Voting Rights Act of 1965

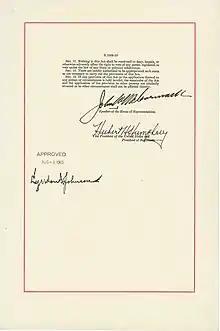
Final page of the Voting Rights Act of 1965, signed by United States President Lyndon B. Johnson, President of the Senate Hubert Humphrey, and Speaker of the House John McCormack

Section 4(b) contains a "coverage formula" that determines which states and local governments may be subjected to the Act's other special provisions (except for the Section 203(c) bilingual election requirements, which fall under a different formula). Congress intended for the coverage formula to encompass the most pervasively discriminatory jurisdictions. A jurisdiction is covered by the formula if: